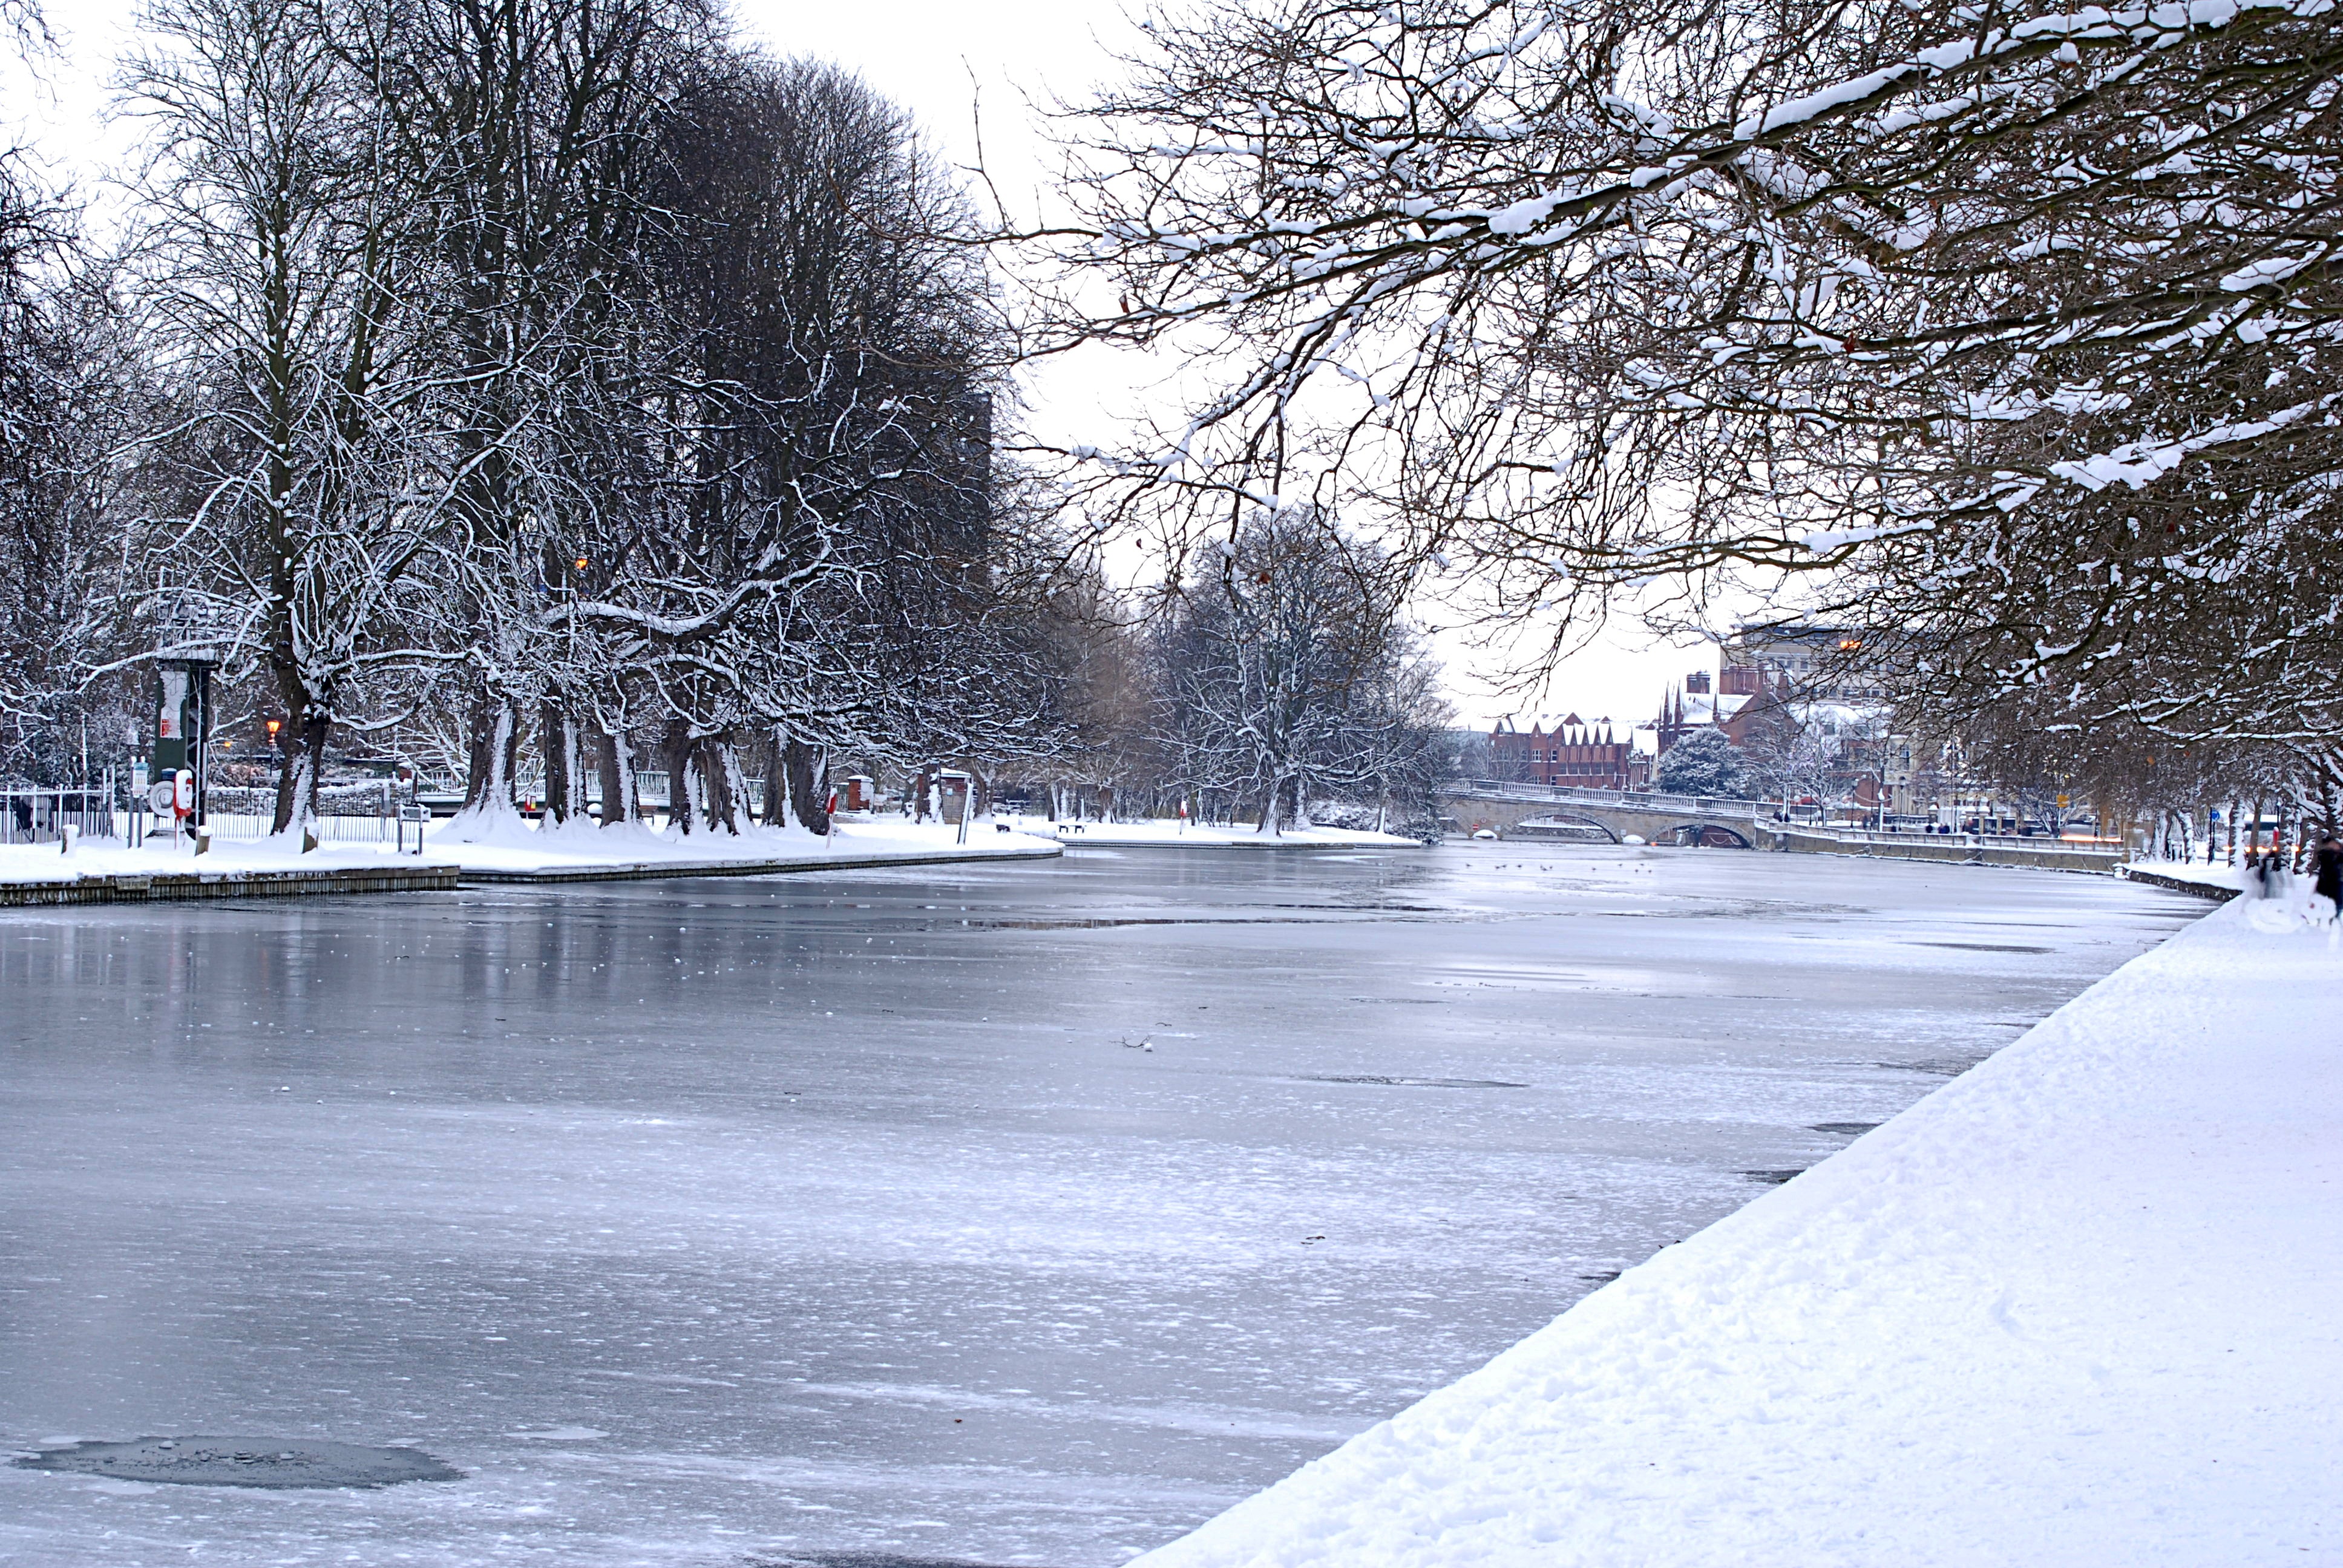
outdoor, snow, winter, white, frost, river, ice, scenic, weather, frozen, season, picturesque, blizzard, freezing, winter storm, rain and snow mixed